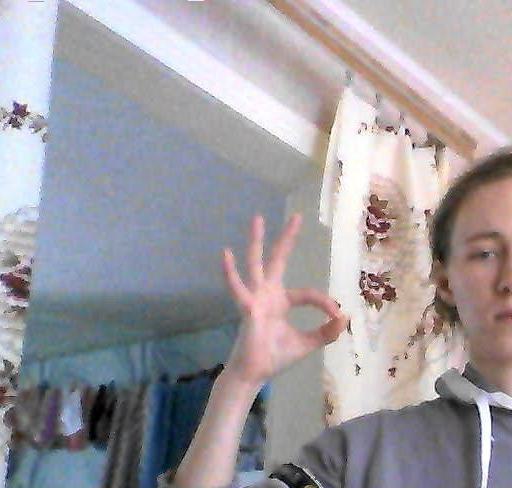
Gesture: ok